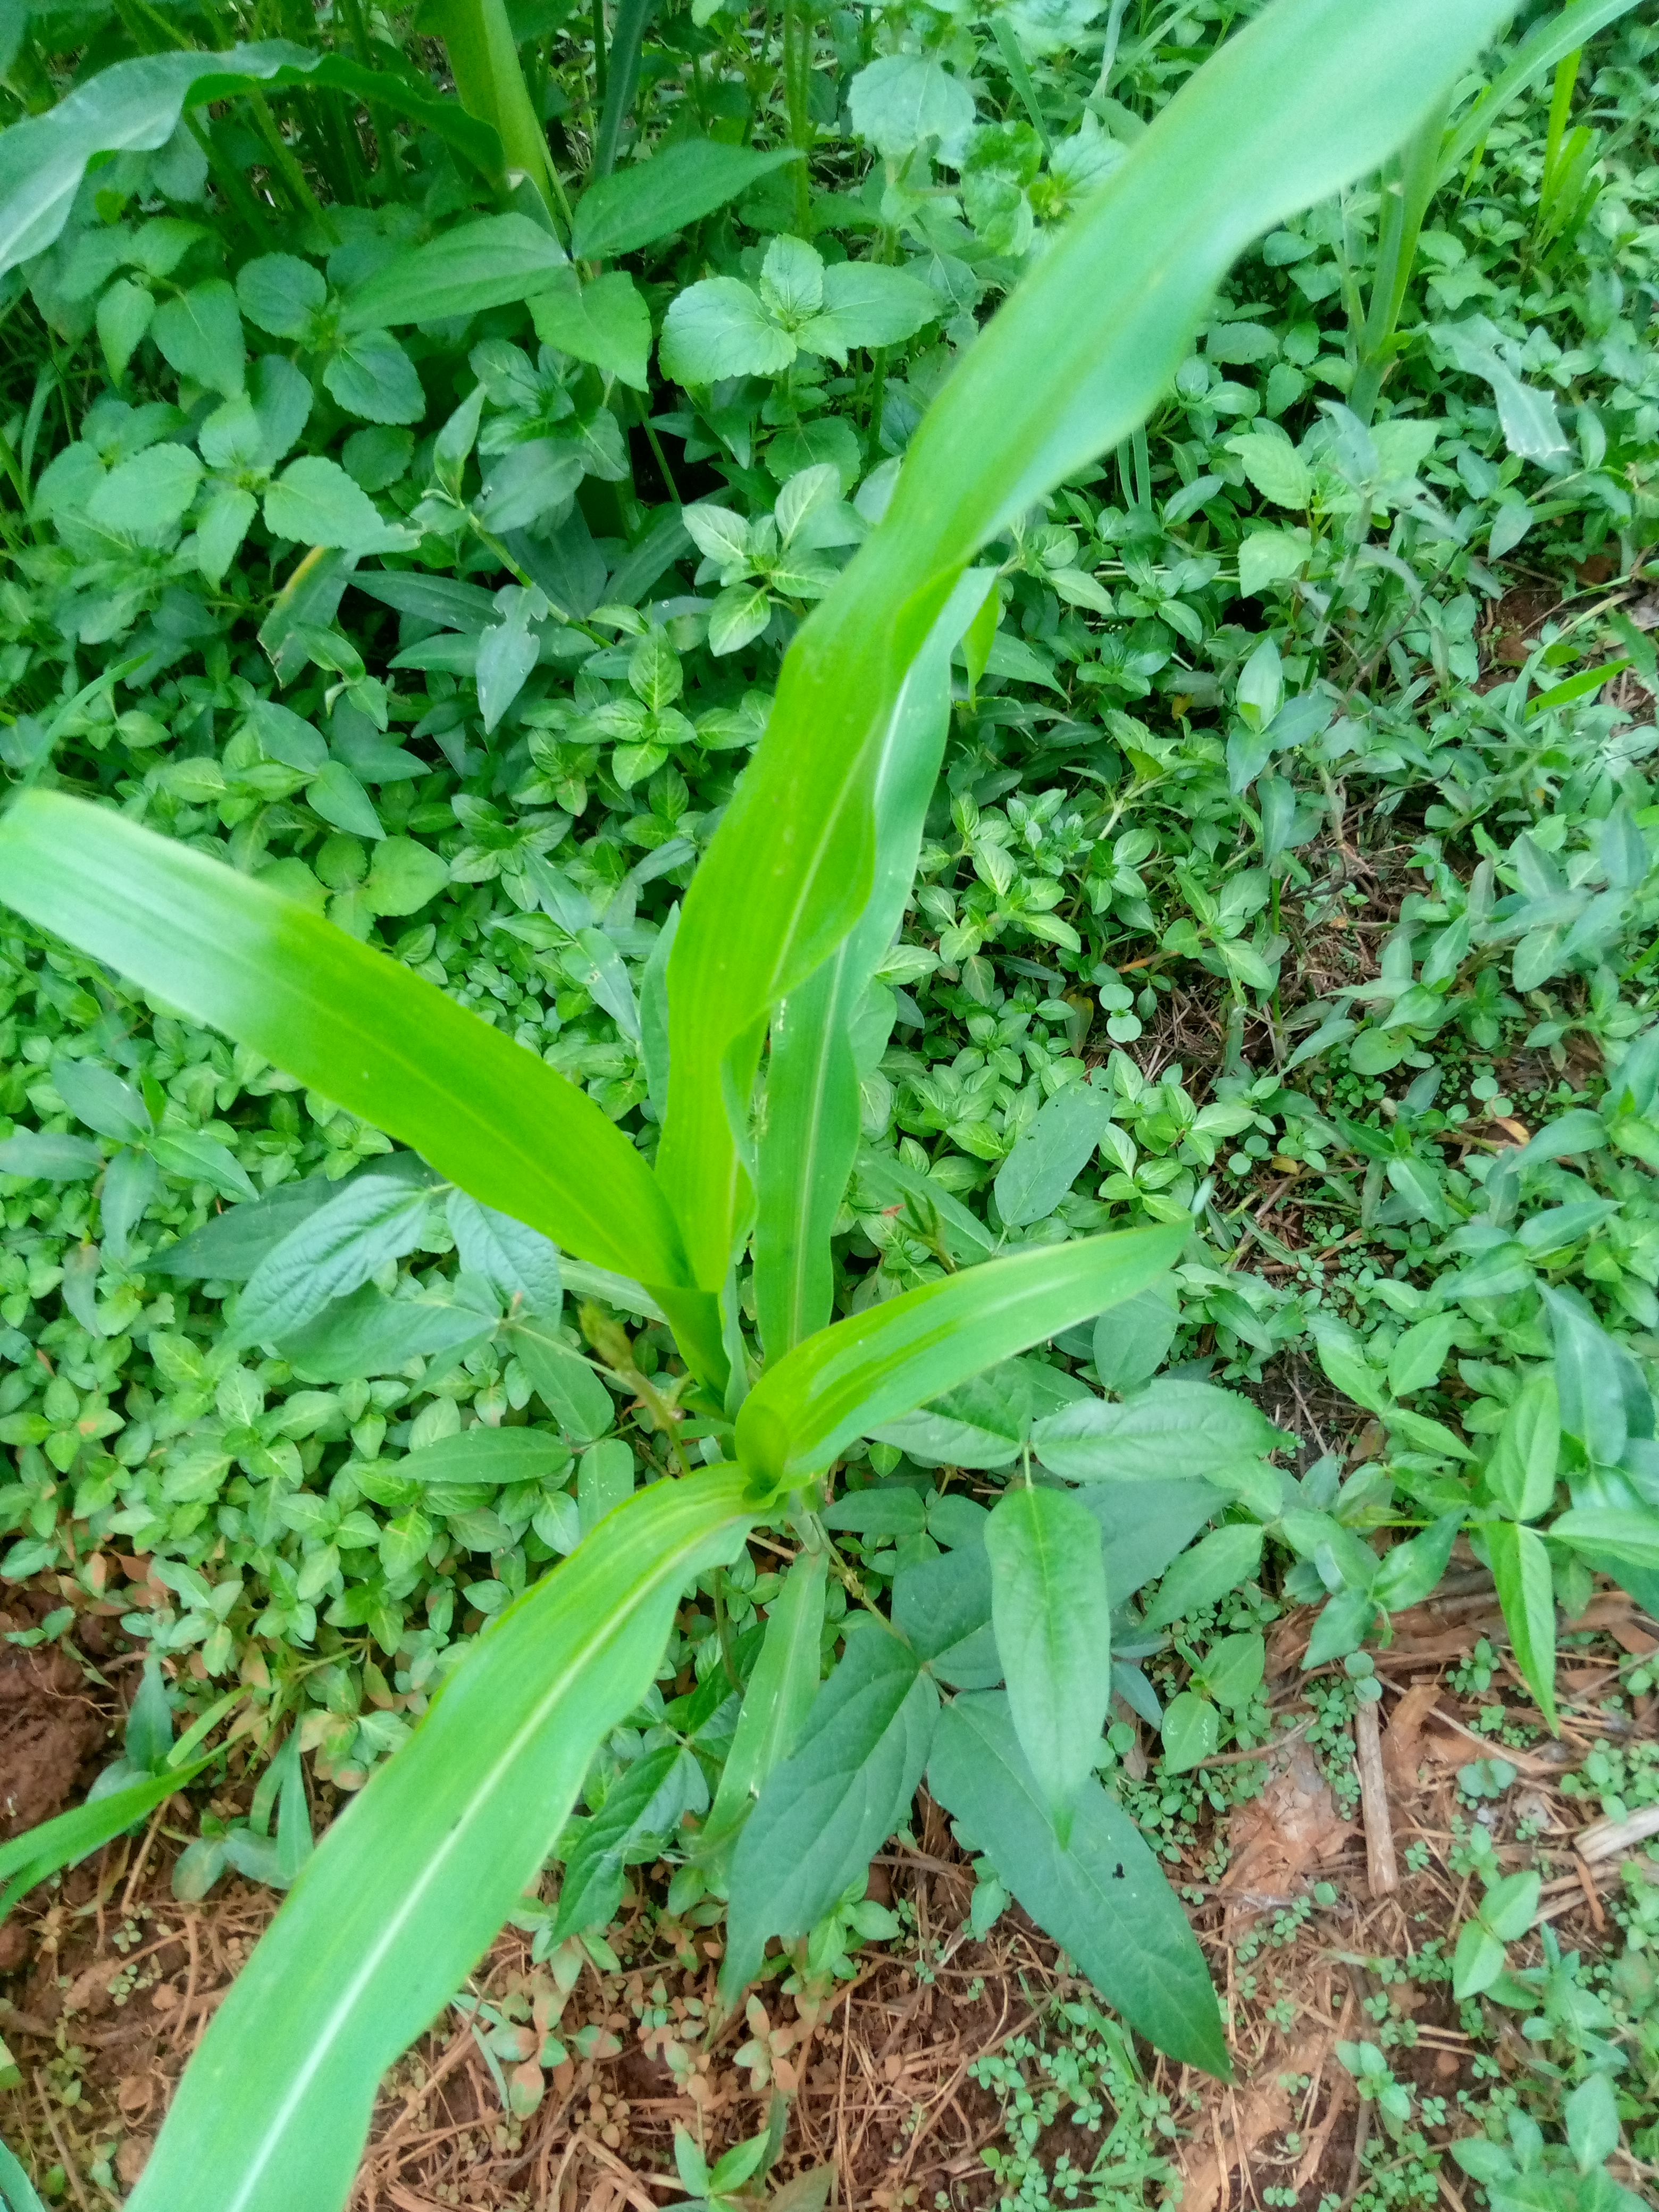
Label: healthy